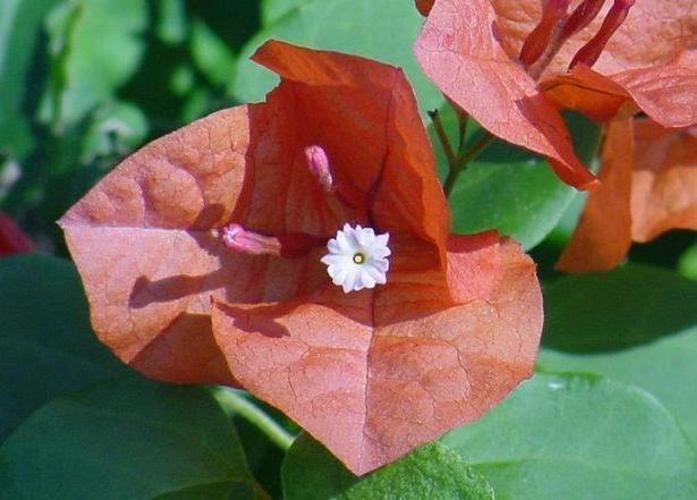
Label: bougainvillea